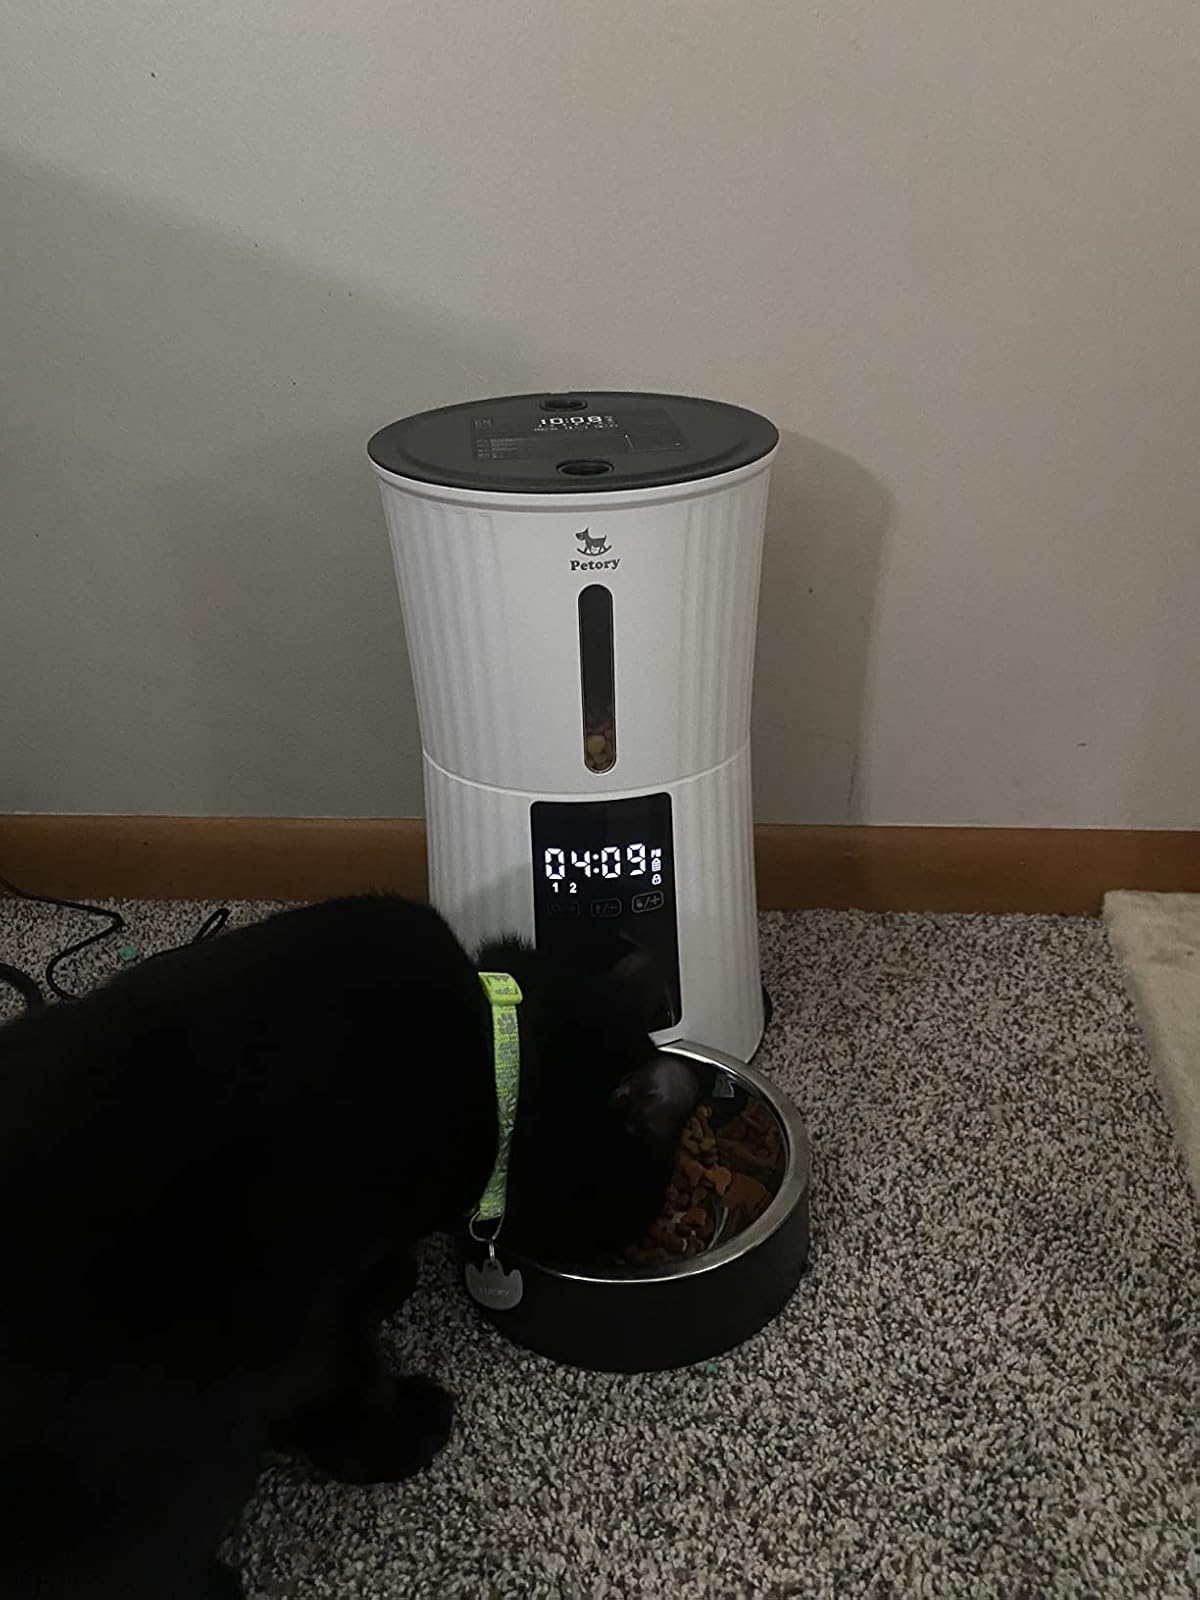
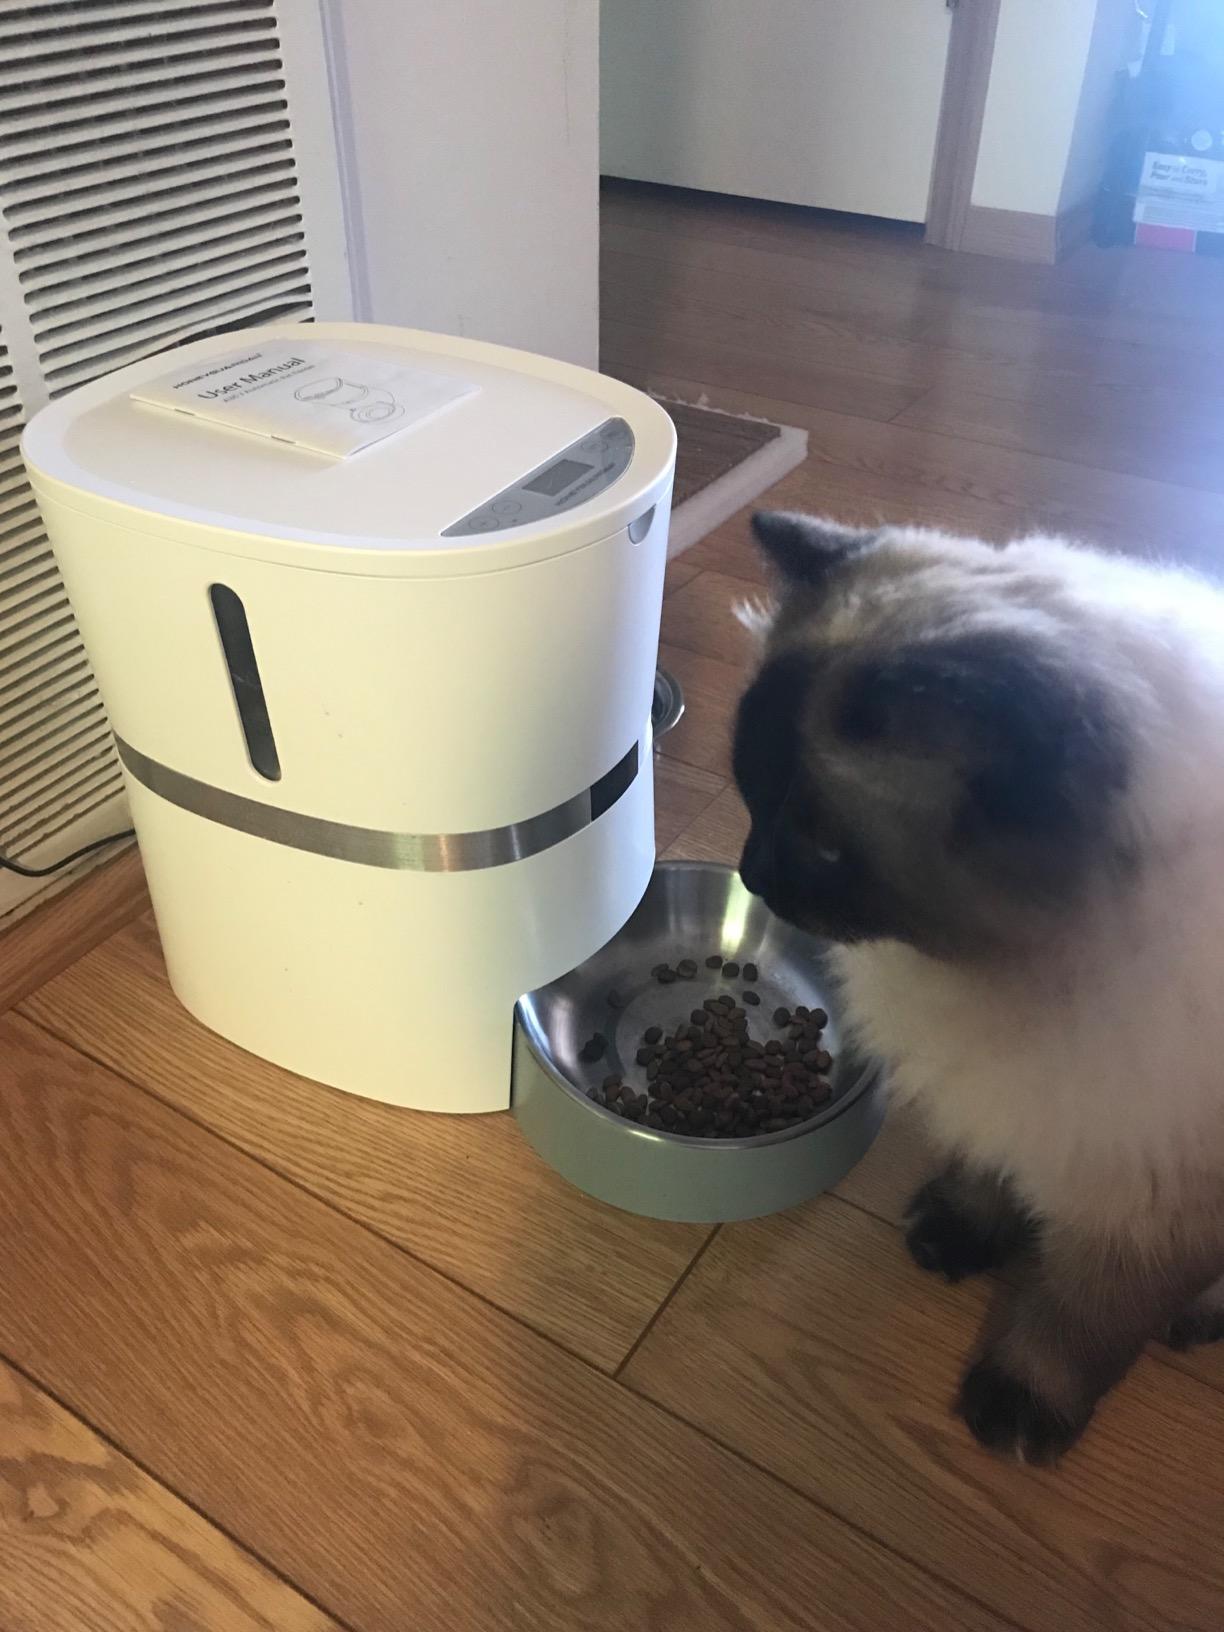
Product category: items_feeder
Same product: no